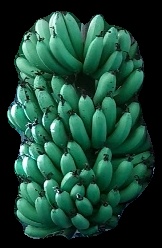
Variety: pachbale
Grade: grade1